Diego Comin

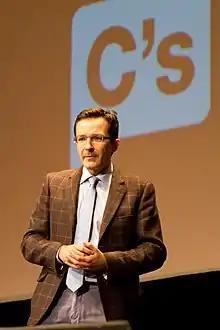
Diego Comin at the presentation of Ciudadanos's economic program in Madrid (2015)

Diego Adolfo Comin is a Spanish economist who is currently Professor of Economics at Dartmouth College.